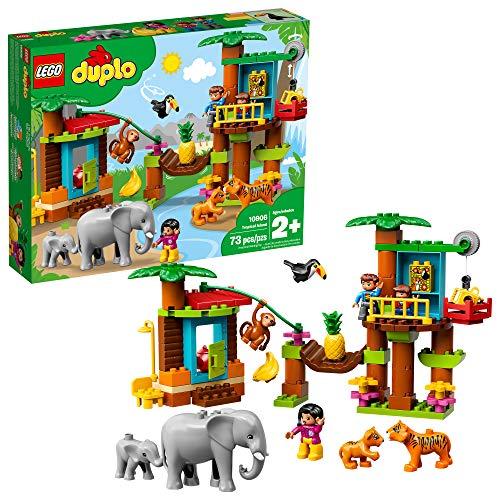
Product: LEGO DUPLO Town Tropical Island 10906 Building Bricks, New 2019 (73 Pieces)
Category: Toys & Games | Building Toys | Building Sets
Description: This LEGO DUPLO Town Tropical Island 10906 set encourages learning through play, fine motor skills and creativity for kids.
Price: $54.28
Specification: ProductDimensions:18.9x14.9x3.7inches|ItemWeight:3.52ounces|ShippingWeight:2.91pounds(Viewshippingratesandpolicies)|ASIN:B07PX3TLYP|Itemmodelnumber:6250750|Manufacturerrecommendedage:24monthsandup